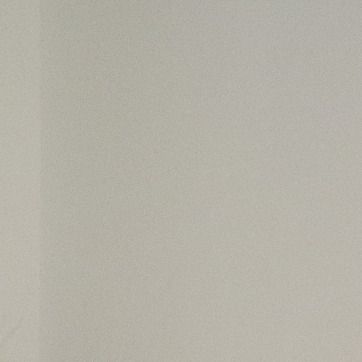
Material: painted